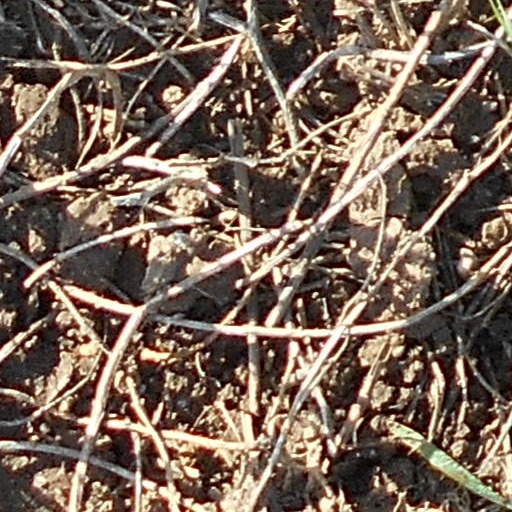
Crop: wheat